Music of the Americas (concert series)

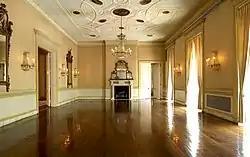
Salon Simón Bolivar

The primary venue in the building for the concert series is the Salon Simón Bolivar, an expansive room in the building’s Neo-Federal style with wide windows, a 15-foot ceiling, and wood-paneled and silk fabric walls.